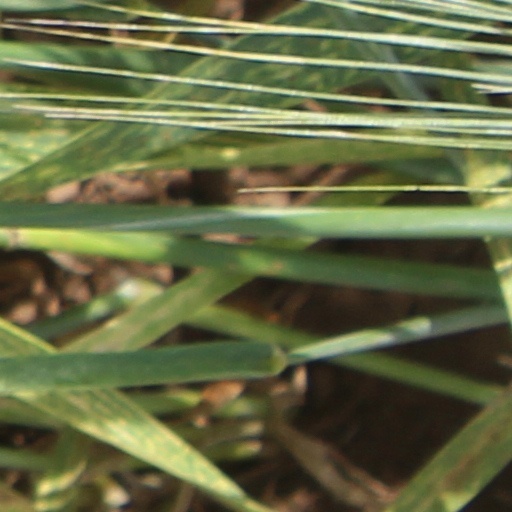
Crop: wheat